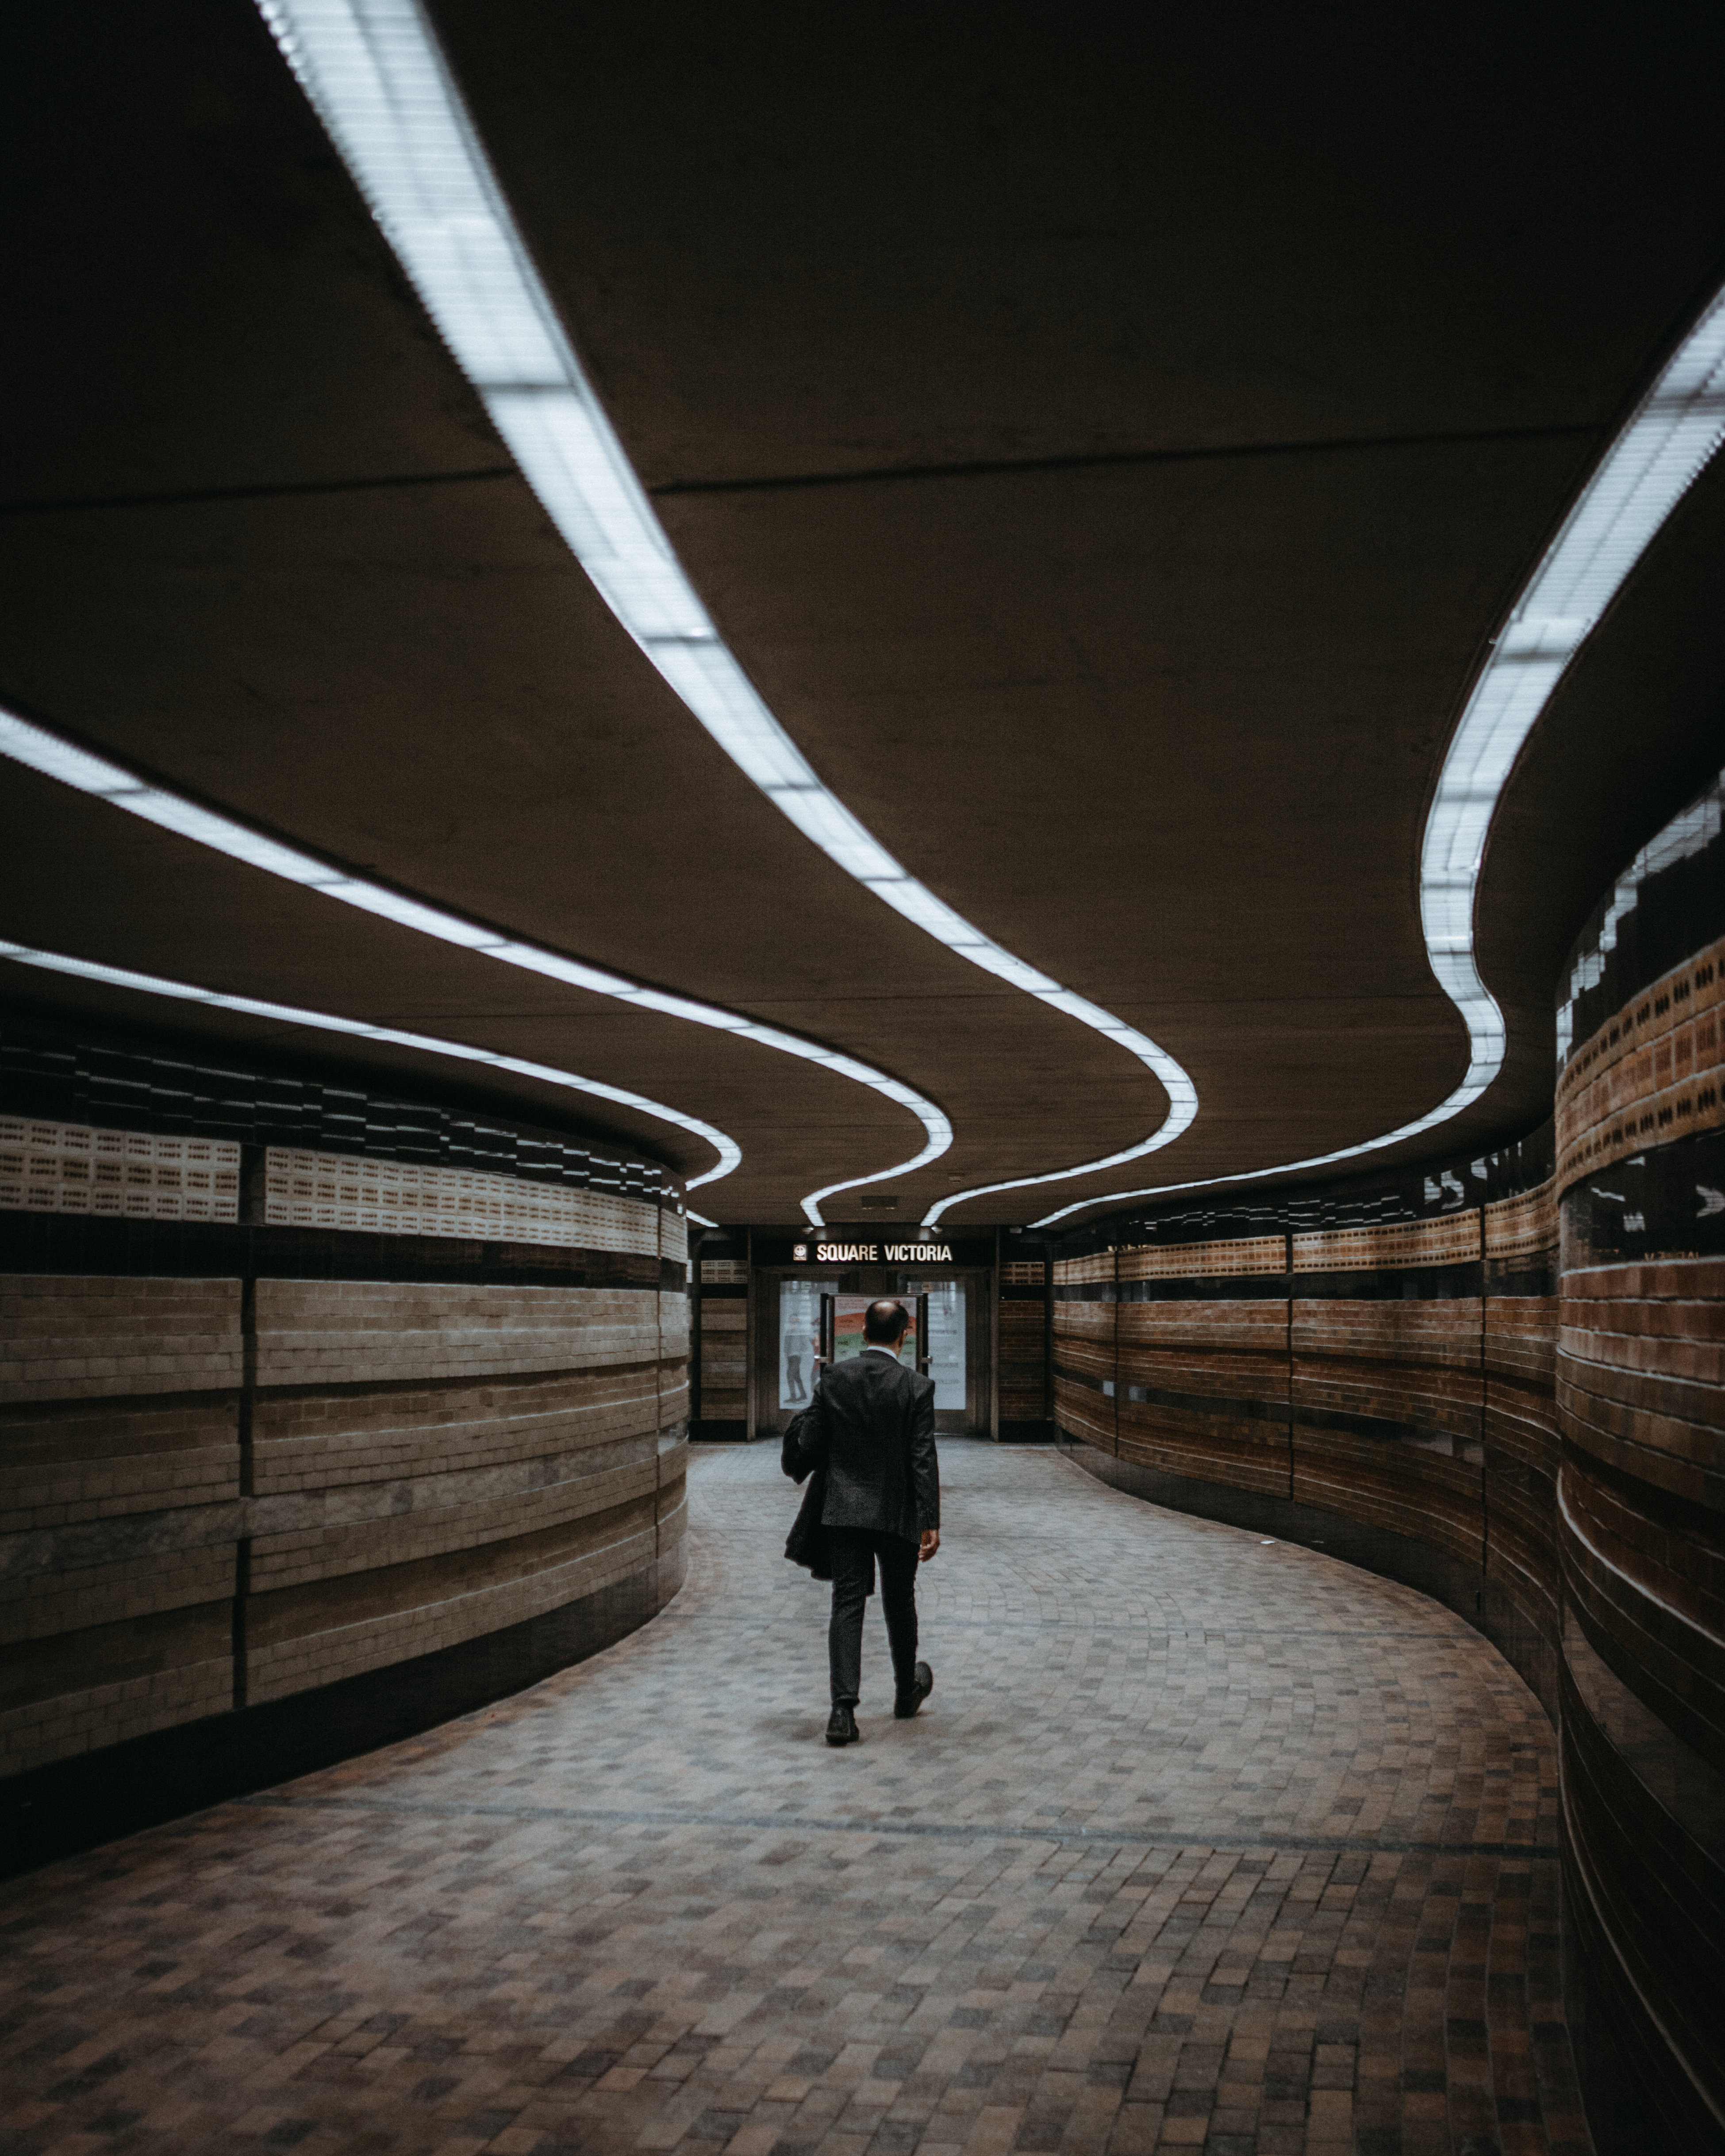
black, light, night, metropolitan area, architecture, darkness, snapshot, lighting, urban area, line, pedestrian, monochrome, infrastructure, black and white, walkway, photography, street, symmetry, road, building, shadow, street light, city, Tints and shades, subway, nonbuilding structure